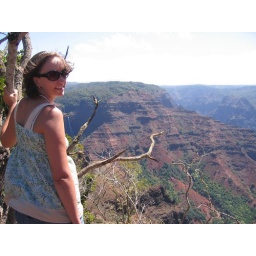
Pretty girl by a dead tree